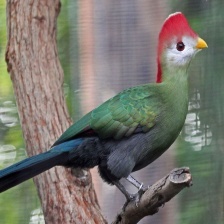
Species: GUINEA TURACO
Scientific name: TAURACO PERSA